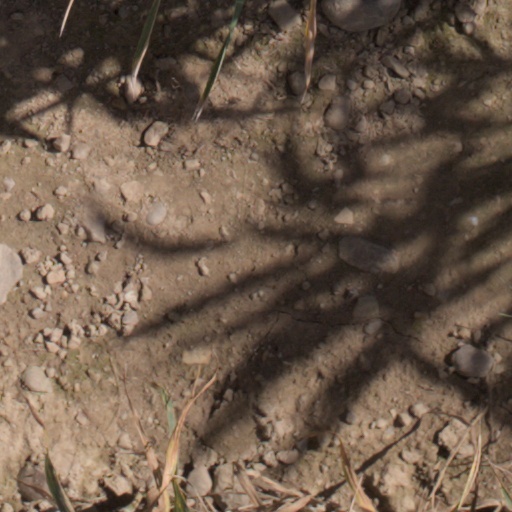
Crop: wheat